South Sudan at the 2016 Summer Olympics

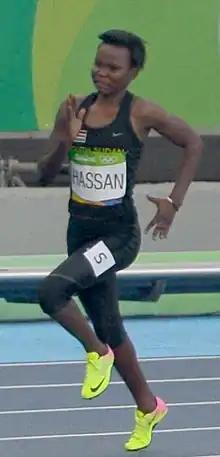
Margret Hassan competing in the women's 200 m at the 2016 Summer Olympics.

No South Sudanese athletes met the Olympic qualifying standards, but the nation was allotted three universality places to compete in track and field events. The South Sudan Athletics Federation nominated Marial, Santino Kenyi, and Mangar Makur Chuot to fill these spots. Eight days prior to the start of the Games, however, the South Sudan National Olympic Committee informed Chuot, who had already been accredited, by email that he had been removed from the team. Chuot was a refugee who had fled the Second Sudanese Civil War after the death of his father and been resettled in Australia in 2008. In 2014 he became the Australian 200 metre champion, but elected to compete for South Sudan rather than Australia at the Games. After his selection for the South Sudanese delegation was confirmed in December 2015, he returned to the country of his birth and became the 2016 South Sudanese 100 and 200 m champion, setting a national record in the latter discipline. The NOC chose Margret Hassan, a competitor in the 200 m event, to take his spot, despite another athlete, national record holder Viola Lado, having posted a better time in the lead up to the Olympics. When the Athletics Federation protested, the NOC claimed that Samsung, who had featured Hassan in one of their advertisements, had pressured the organization to give her one of the spots, an accusation that Samsung denied. When his appeal to the Court of Arbitration for Sport was rejected, Chuot proclaimed his decision to leave the sport.